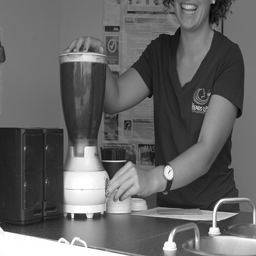
A woman laughing and messing with a blender.
a person operating an electric blender on a counter
Black and white photograph of woman using a blender.
A person holding onto a blender while it is blending.
Black and white photograph of a happy woman making a smoothie